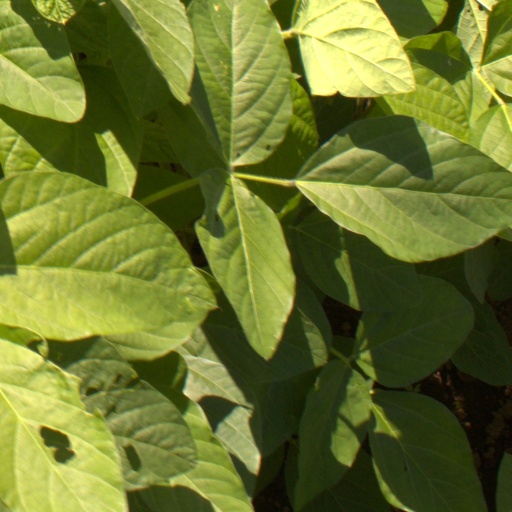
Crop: soybean